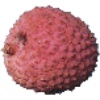
Label: lychee